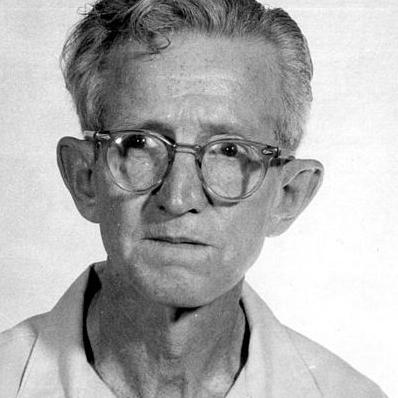
Age: 50